Nick Bastaja

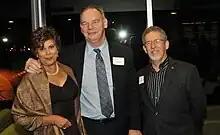
Nick Bastaja (centre)

Nick Bastaja (born February 4, 1953) is a former professional Canadian football offensive lineman who played fourteen seasons in the Canadian Football League (CFL). He was a member of the Grey Cup championship-winning Winnipeg Blue Bombers teams of 1984 and 1988. Bastaja also received the CFL's Most Outstanding Offensive Lineman Award in the 1985 CFL season.